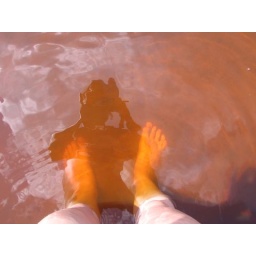
The river is orange from the tannins in the hemlock and other trees up river